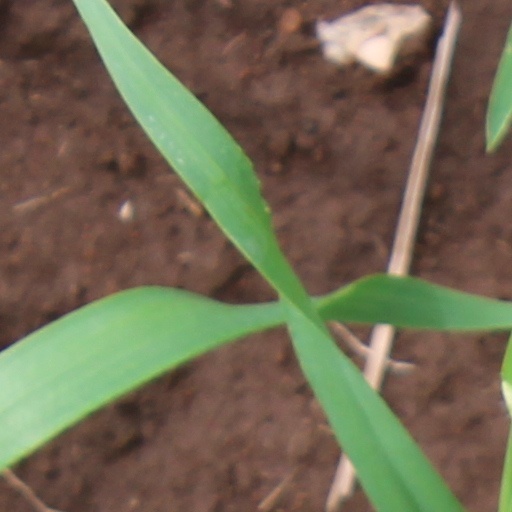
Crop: wheat